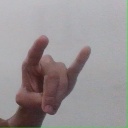
अक्षर: च